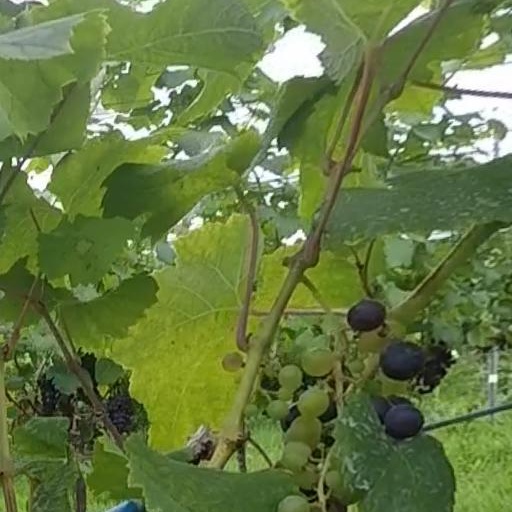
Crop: grape